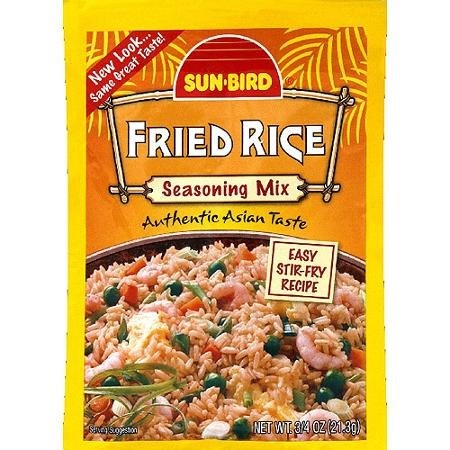
Item Name: Sun-Bird Fried Rice Seasoning Mix, 0.75 oz, (Pack of 24)
Value: 18.0
Unit: Fl Oz

Price: 29.41